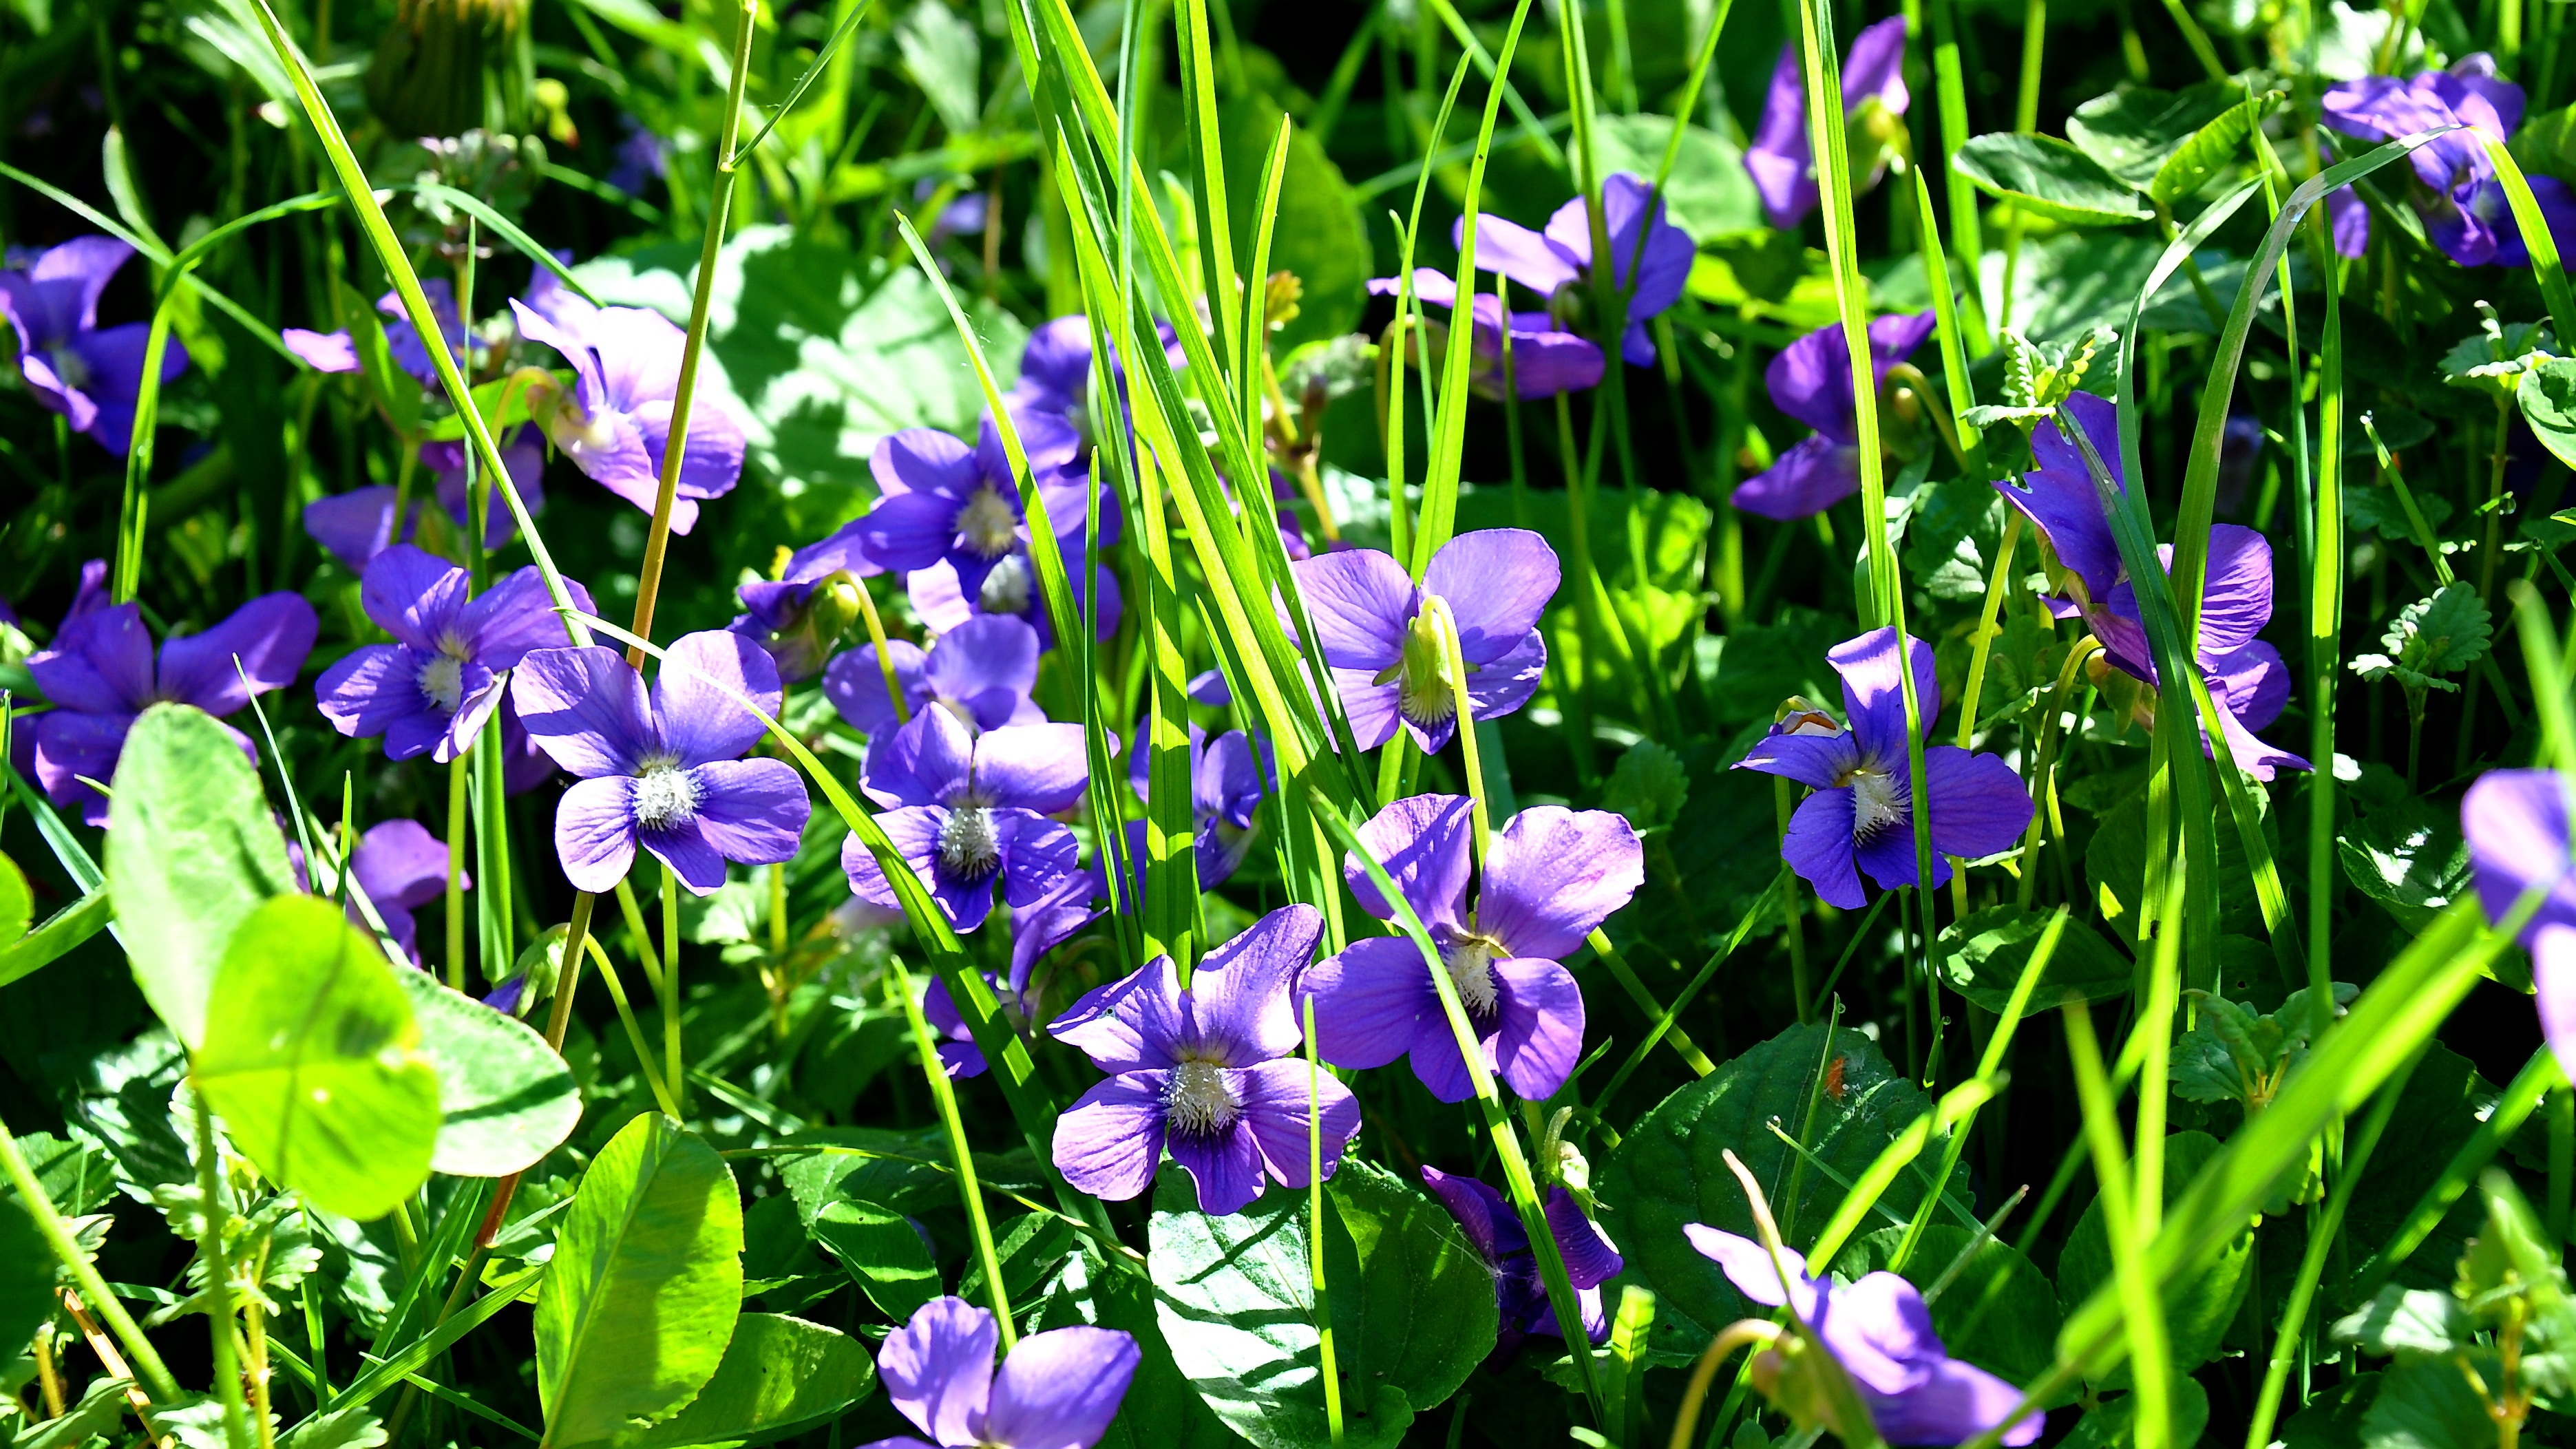
nature, grass, plant, field, meadow, flower, spring, flora, wildflower, purple flowers, iris, violet, viola, flowering plant, iris versicolor, land plant, violet family, dayflower family, iris family